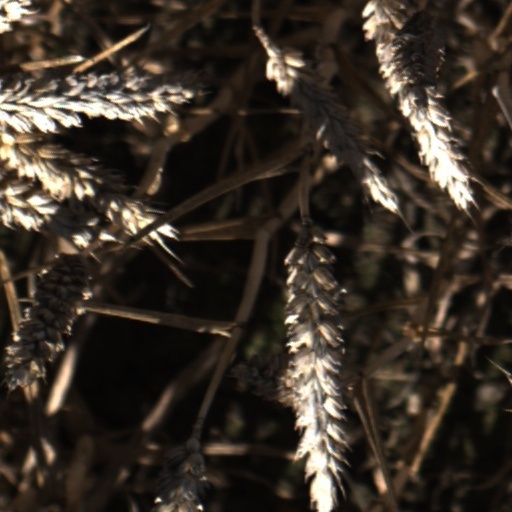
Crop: wheat